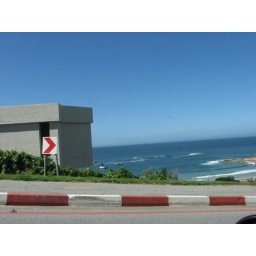
YOu can start to see the fishing boats in the water